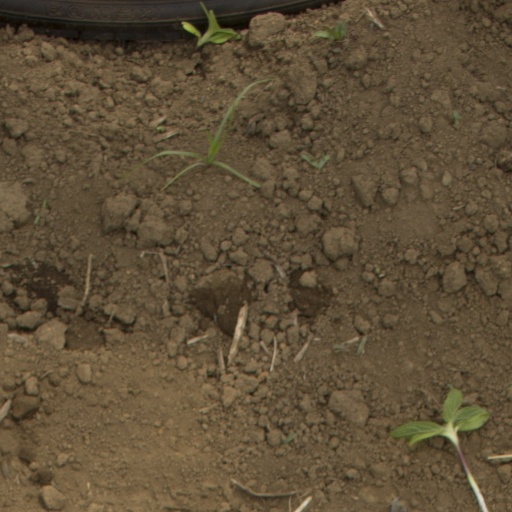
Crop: Jerusalem artichoke